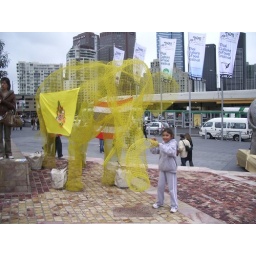
The yellow wireframe elephant at the Thai Food and Culture Festival in Federation Square